Border Incident

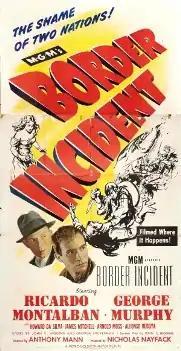
Theatrical release poster

Border Incident is a 1949 American film noir featuring Ricardo Montalbán, George Murphy, and Howard Da Silva. Directed by Anthony Mann, the MGM production was written by John C. Higgins from a story by John C. Higgins and George Zuckerman. The film was shot by cinematographer John Alton, who used shadows and lighting effects to involve an audience despite the fact that the film was shot on a low budget.